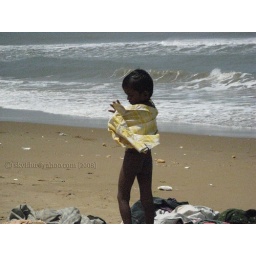
boy in kovoor beach INDIA